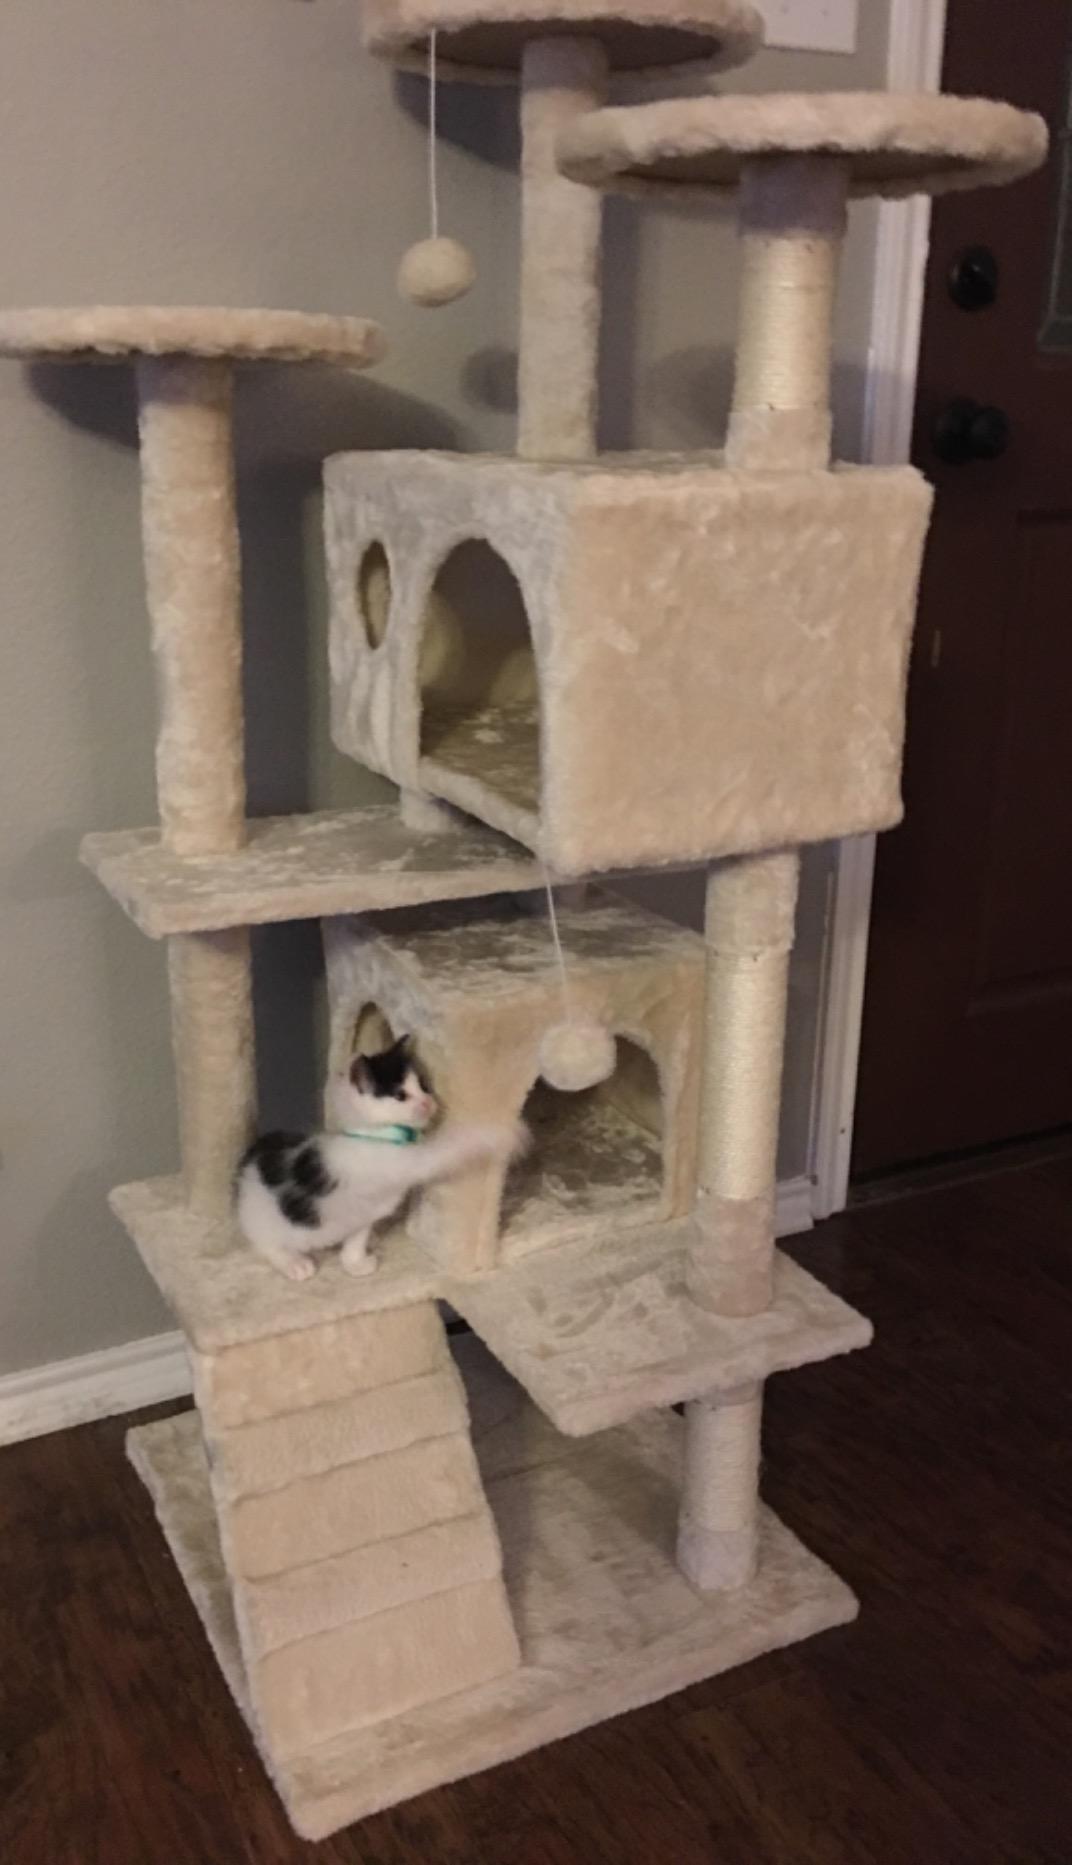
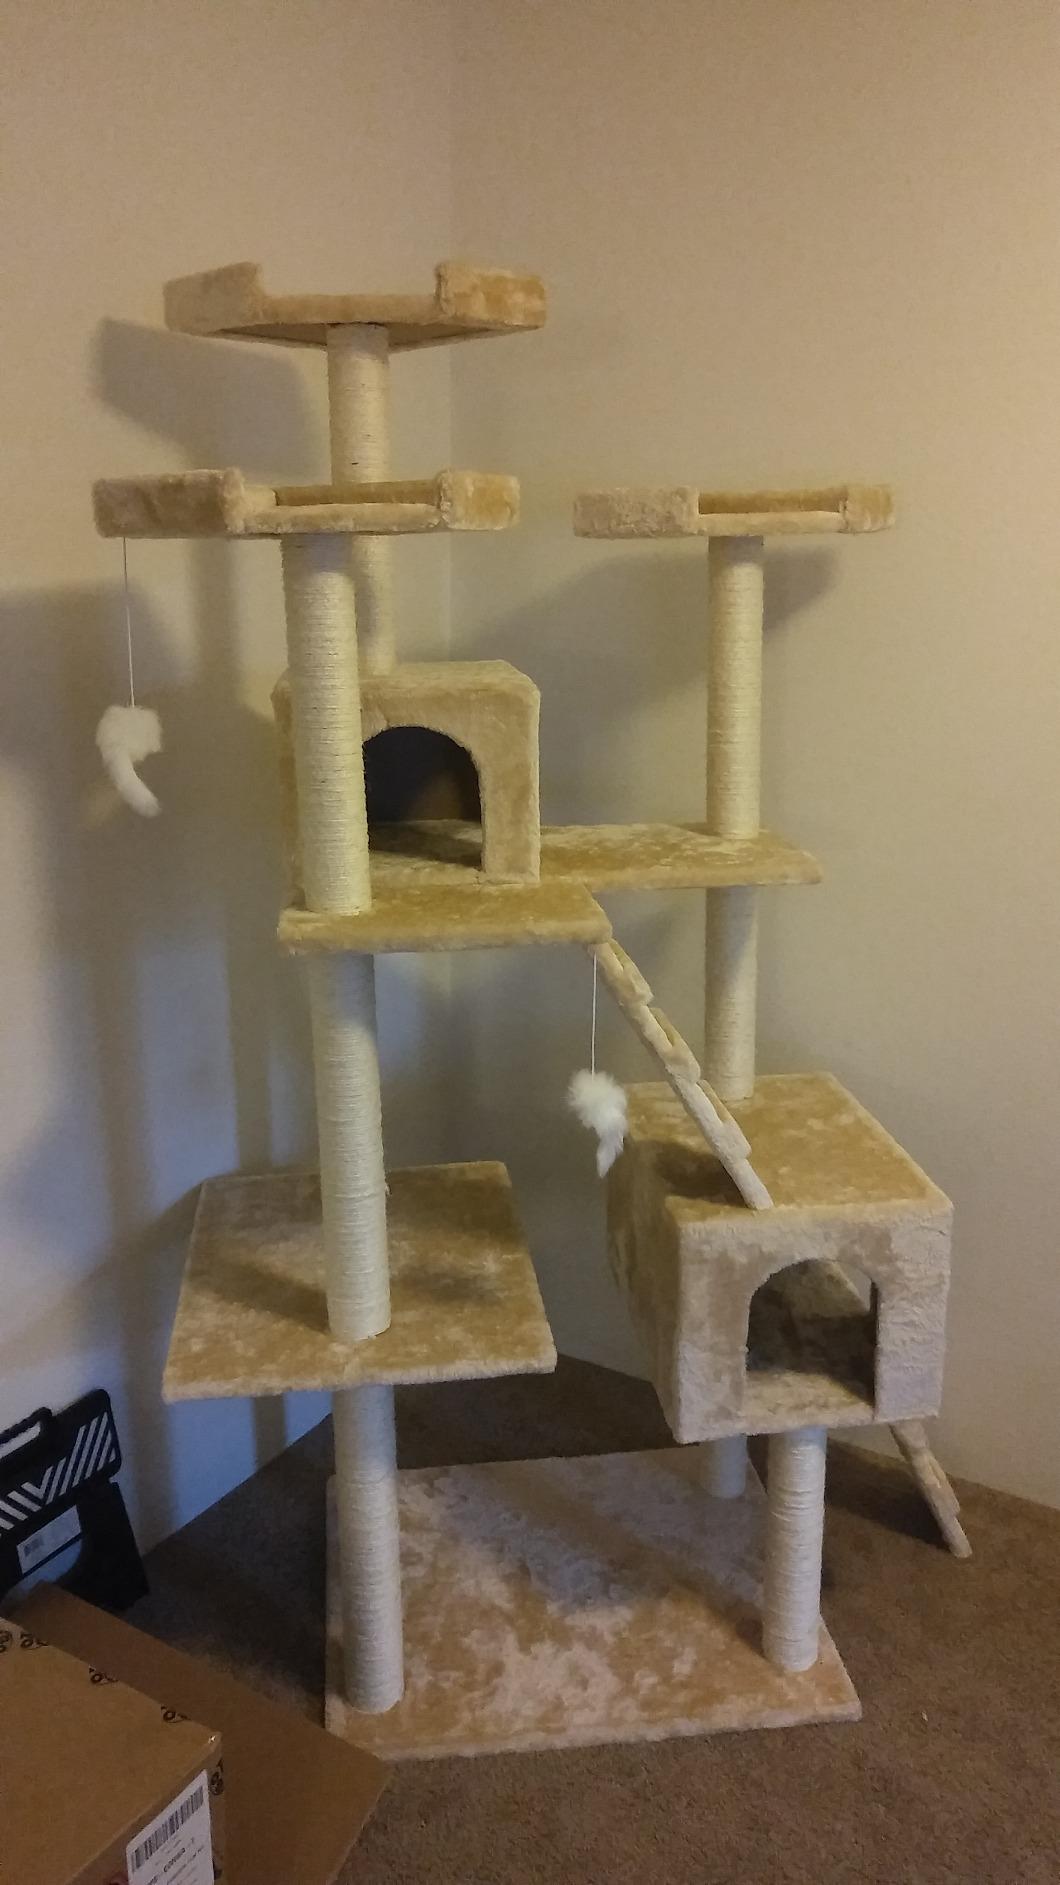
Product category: items_cat tree
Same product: no